Richard Margison

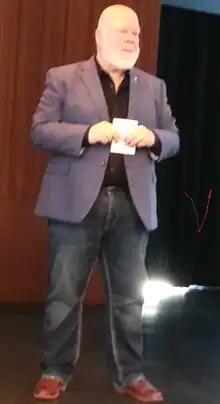
Richard Margison photographed in Montréal, Québec, Canada at the Serge-Garant Hall of Université de Montréal.

Richard Charles Margison, OC (born 16 July 1953) is a Canadian operatic tenor and lives in Stouffville, Ontario, Canada.